Tuttle Creek Lake

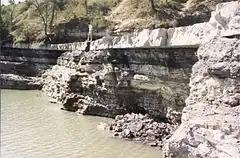
Johnson Shale head cut, deepest erosion in the spillway.

The value of the dam was particularly proven during the Great Flood of 1993, when floodwaters reaching up to above normal were held back. However, when the dam reached capacity in July 1993, it necessitated the first release of the spillway since its installation. All 18 gates on the spillway were raised during the peak of the flood, producing a flow rate of (with the tubes closed at that time). While this controlled flow rate resulted in flooding of low-lying homes and cropland, it was significantly less than the estimated peak flow of the downstream communities would have experienced on June 30 had the dam not been in place, an amount that would have topped the Big Blue River Levee and flooded downtown Manhattan. The roar of the water was audible away and some people in nearby Manhattan reported hearing the noise.